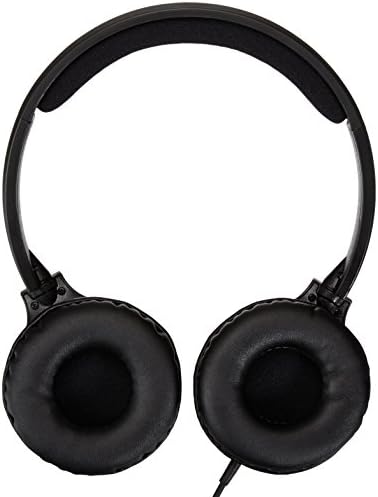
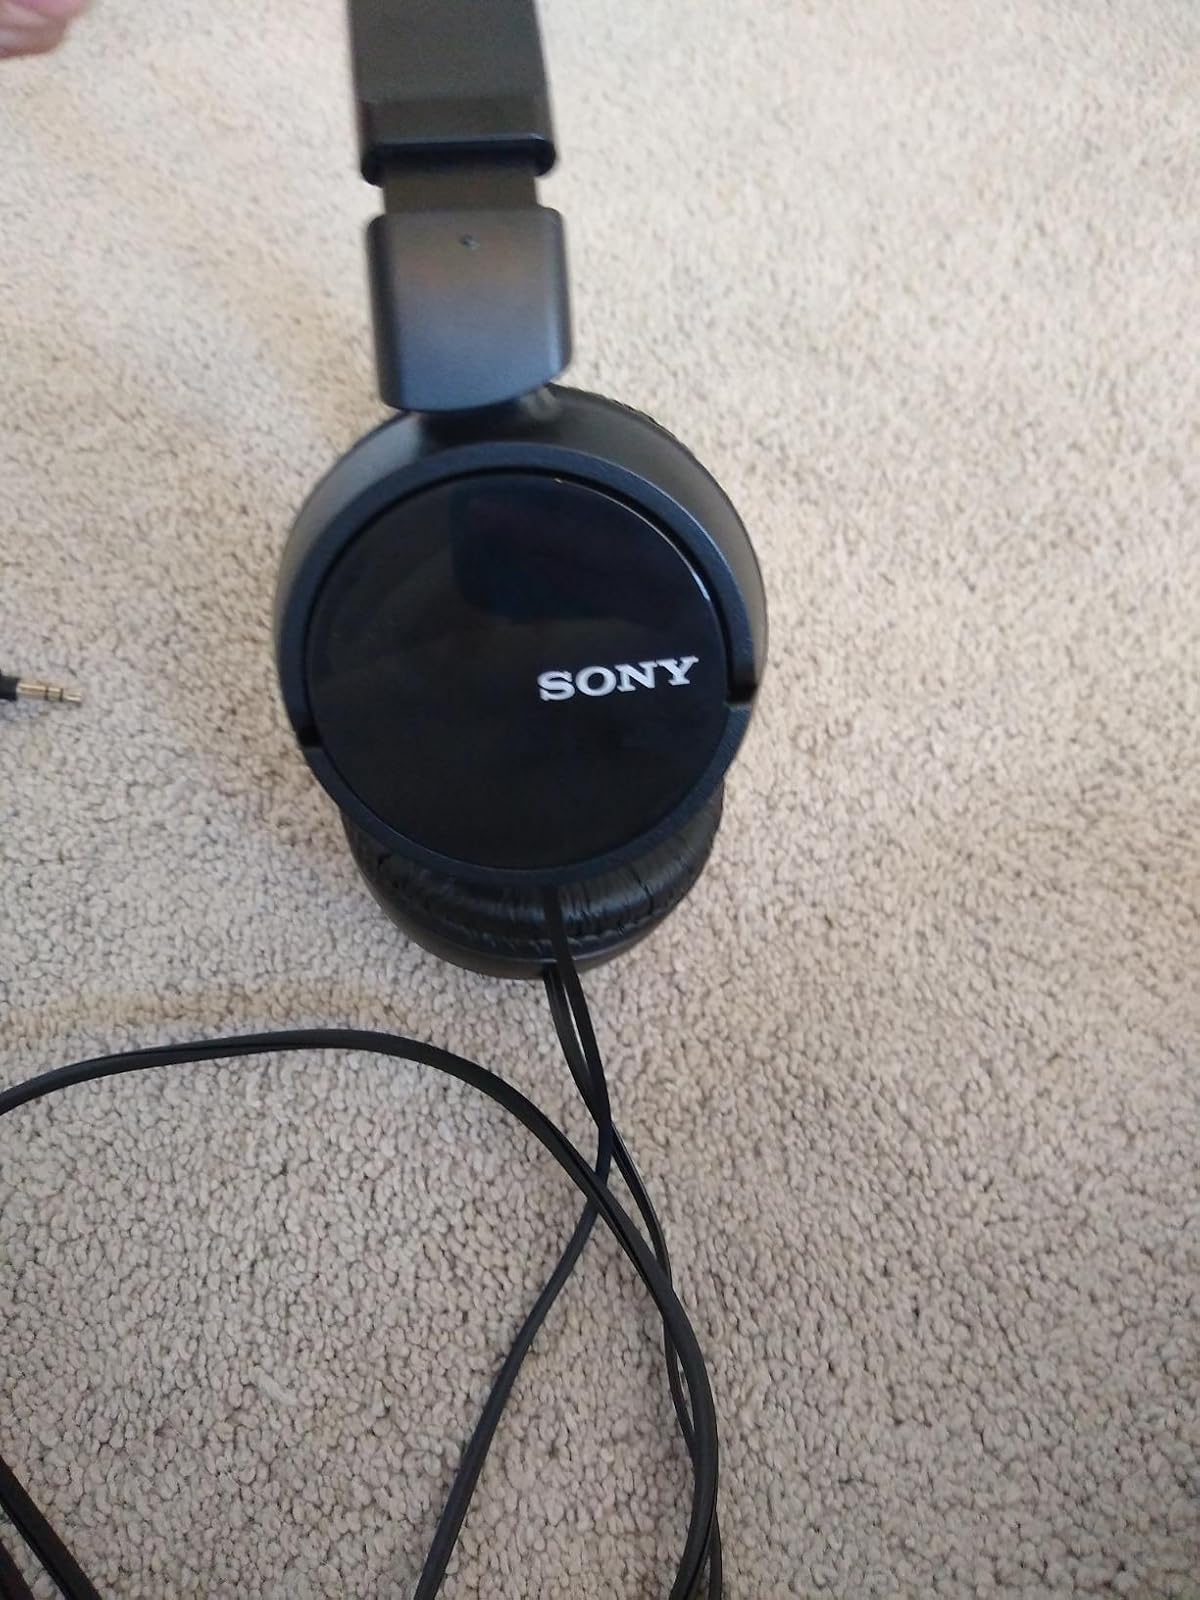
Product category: headphones
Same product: no